Fopp (retailer)

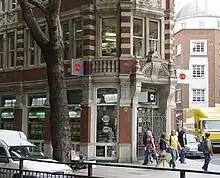
Fopp store in London

On 31 July 2007, it was announced that HMV would take control of the Fopp brand and its shops in Cambridge, Edinburgh Rose Street (but not Cockburn Street), Glasgow, London Covent Garden, Manchester and Nottingham. On 12 February 2008, "Bristol Evening Post" reported that a further shop would open in Bristol (in a former HMV-owned Waterstone's store), a city in which three Fopp shops had traded prior to summer 2007.